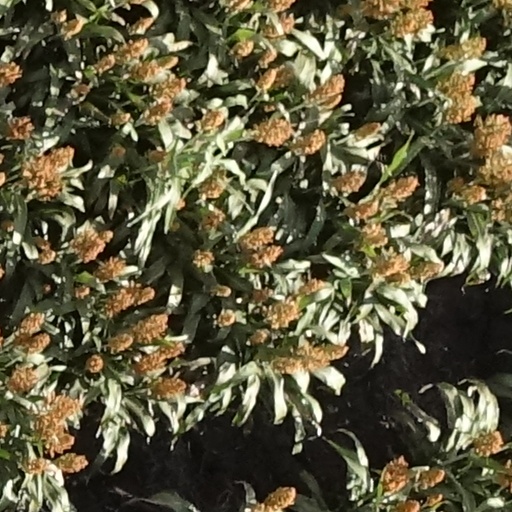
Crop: sorghum